Drama, Greece

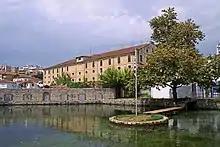
The old Herman Spierer tobacco warehouse

In the recent past, the economy of the Drama area relied heavily on the local paper and textile-clothing industries. However, these industries have either closed down or moved across the border to Bulgaria, because of the low demands of the Bulgarian workforce, with a negative impact on the local economy and employment. The situation worsened after 2007, when Bulgaria was admitted to the EU, and local Greek businessmen moved to expand their operations there. Other sources of revenue include agriculture, consisting mainly of tobacco plantations, small-scale mining (particularly of marble) and forestry. Recently, there have been efforts to exploit the rich local natural environment and to develop ecotourism.